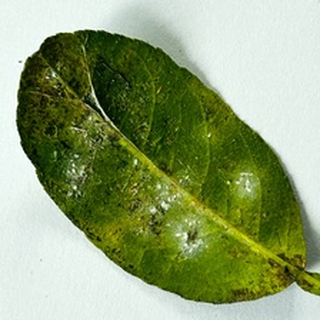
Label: lemon_bacterial_blight